Yuki no Kata

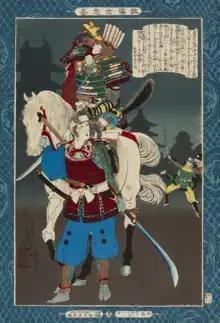
Yuki no kata and her husband defending Anōtsu castle.

Daughter of Ukita Yasunobu, was a Japanese female warrior ("onna-musha") in the Sengoku period. She was the daughter of Ukita Hideie and Gōhime. She also married to Tomita Nobutaka, an officer of Toyotomi Hideyoshi. Her name, birth and death are not recorded. Portrayed in current records as beautiful and highly skilled warrior, there is also an anecdote that she defended Anotsu Castle during the Battle of Sekigahara.